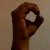
The image shows a hand gesture representing the letter 'O' in Indian Sign Language.